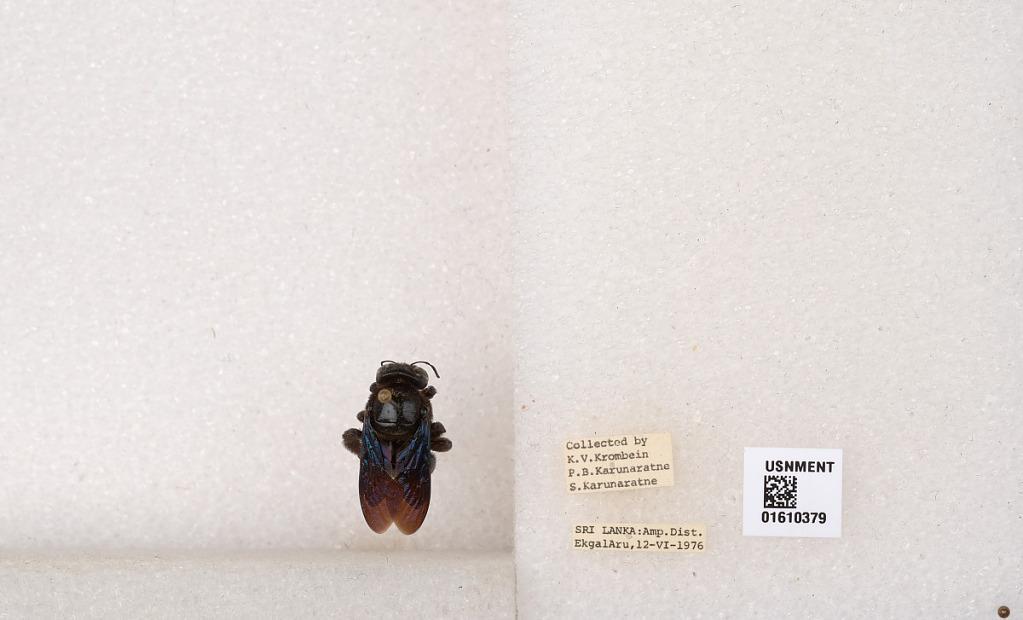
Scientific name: Xylocopa (Nodula) amethystina (Fabricius)
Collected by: K. Krombein, P. Karunaratne & S. Karunaratne
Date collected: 1976-6-12
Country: Sri Lanka
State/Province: Eastern
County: Ampara
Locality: Ekgal Aru
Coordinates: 7.1642, 81.6122